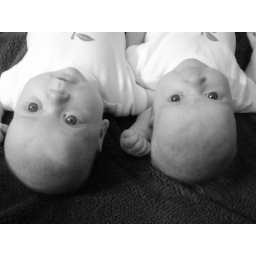
How cute are my girls! I really like this picture in black and white. Im pretty proud of this shot.